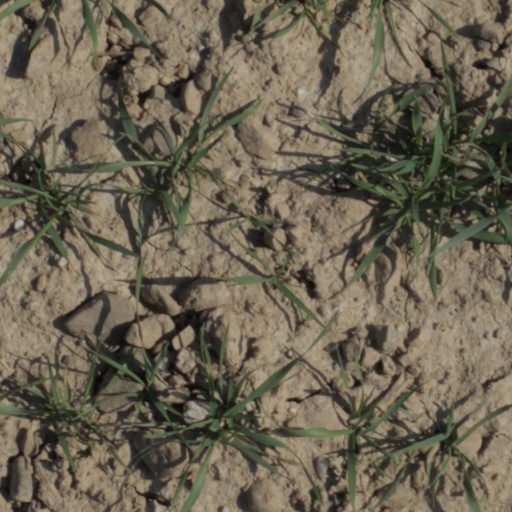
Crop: wheat